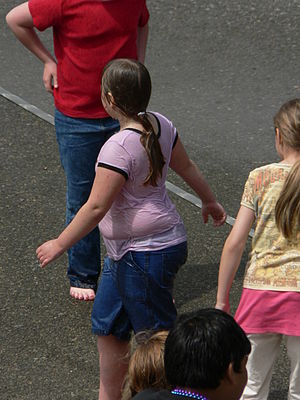
Overvægt / Klassifikation
Børn med forskellige niveauer af kropsfedt
Overvægt er en tilstand, hvor kroppen har mere kropsfedt end det anses for sundt. At være overvægtig er almindeligt, hvor fødevarerne er rigelige og livsstil er stillesiddende.